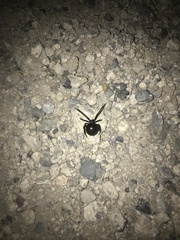
Species: Lactrodectus_hesperus